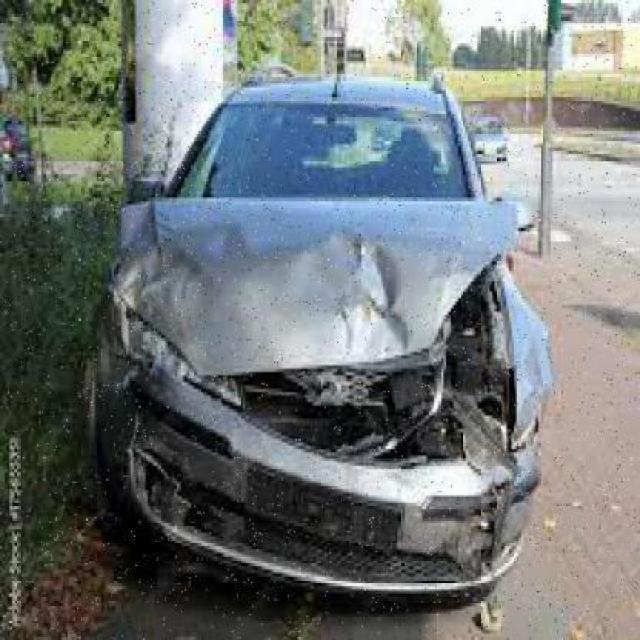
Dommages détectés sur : pare-choc avant, feu avant gauche, capot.
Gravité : majeur